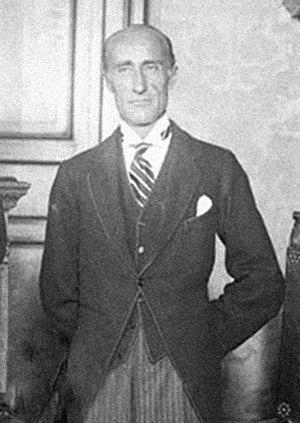
Don Ludovico Spada Veralli Potenziani, patricien romain, prince de Castelviscardo, marquis et conte de Montevescovo et San Giovanni Squarzarolo, marquis de Roncofreddo, comte de Montiano et Viceno, comte et baron d'Armera, né le 19 août 1880 à Rieti, mort le 8 août 1971 à Rome est un homme politique italien. Il est gouverneur de Rome de décembre 1926 à septembre 1928, puis sénateur.